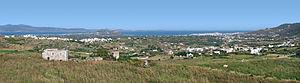
Dans les environs de Galanado, Naxos, Grèce. Vue panoramique de la partie occidentale de l'île. Sur la gauche: le village de Glinado, l'aéroport Kratikos en bordure de mer, en arrière le cap Mougri, et à l'horizon l'île voisine de Paros. Sur la droite: le village de Galanado au premier plan, et la capitale Hora en arrière-plan.